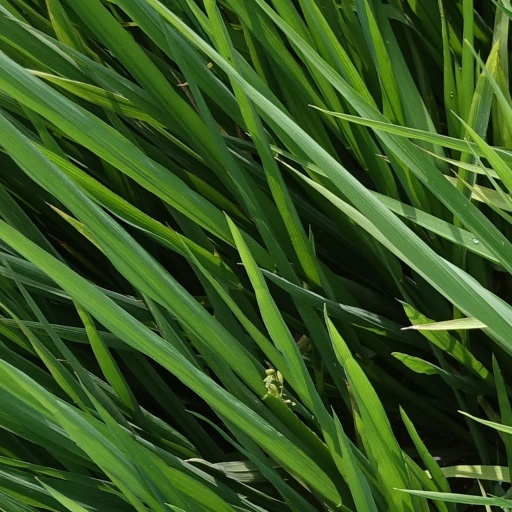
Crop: rice